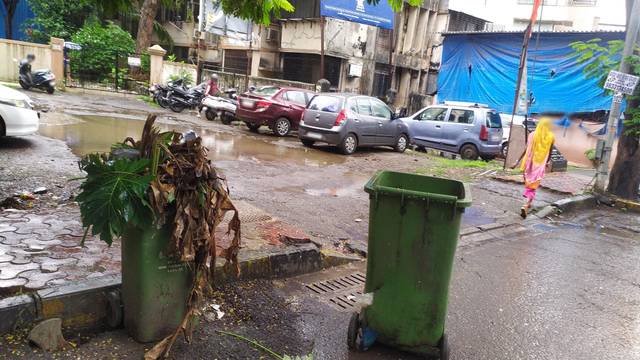
Region: India
Coordinates: 19.236, 72.857